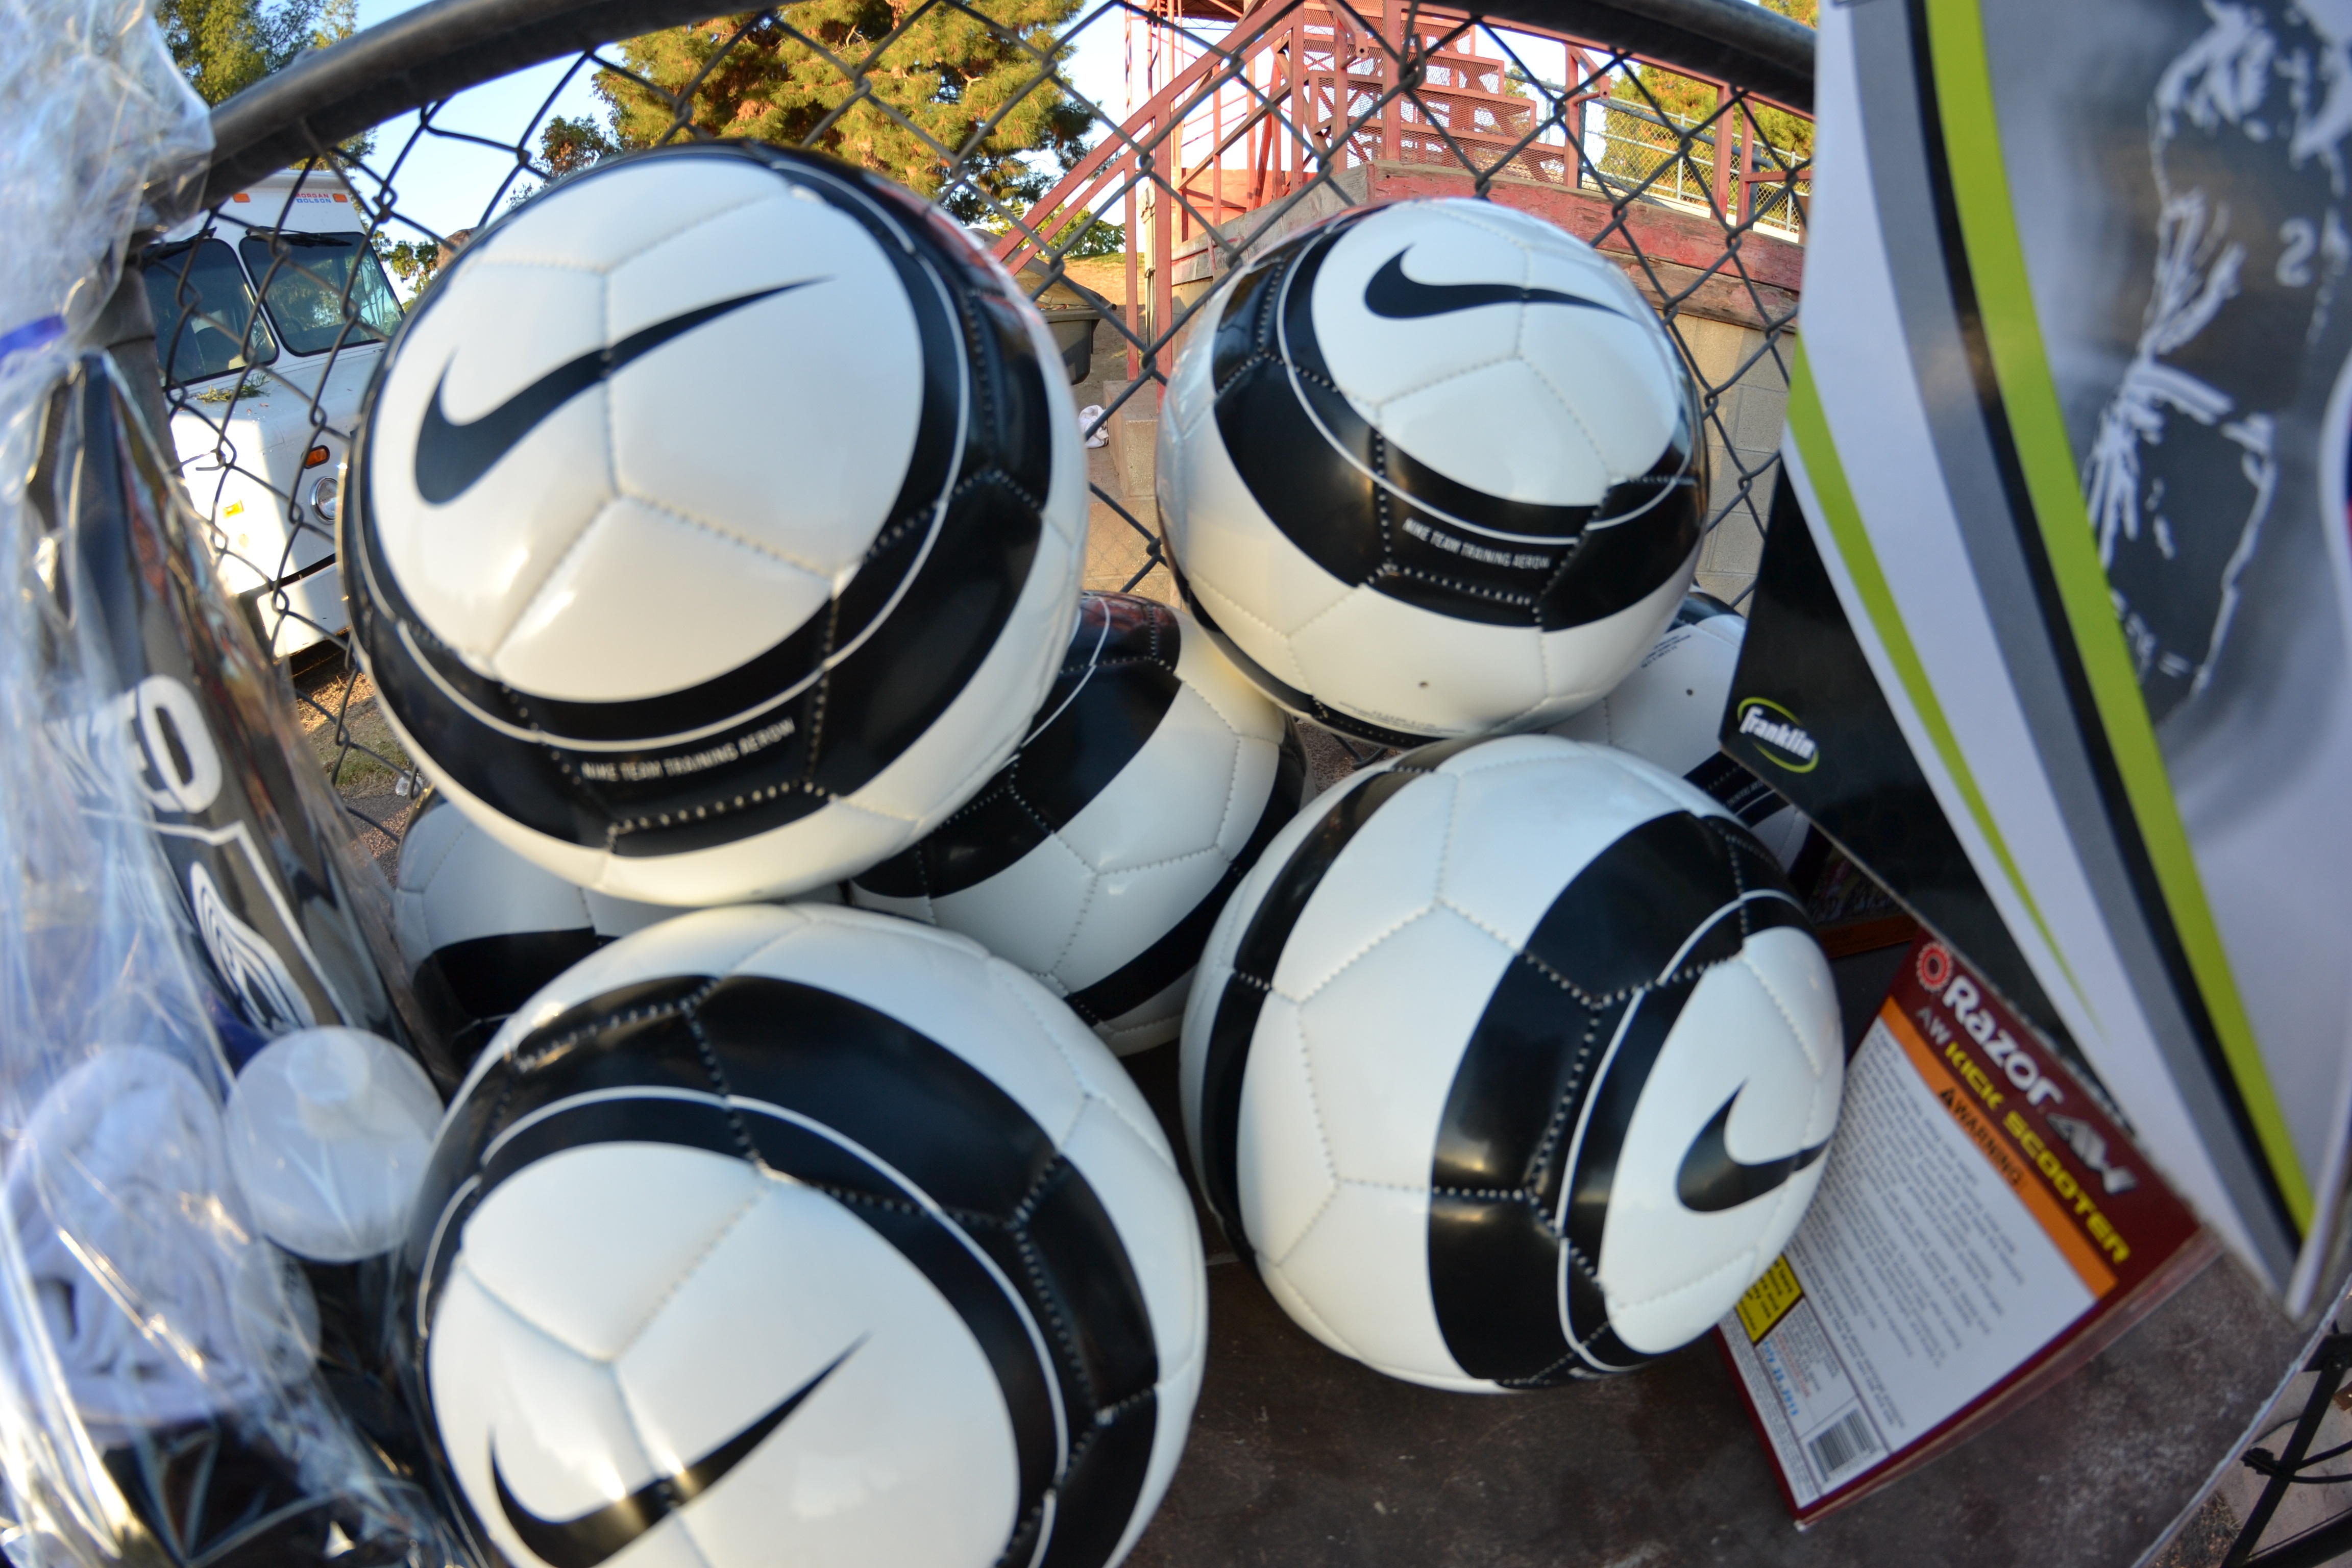
wheel, vehicle, gadget, soccer, audio, sports, headphones, rim, fisheye, audio equipment